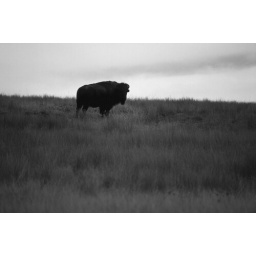
Lone bison in Wind Cave in black and white